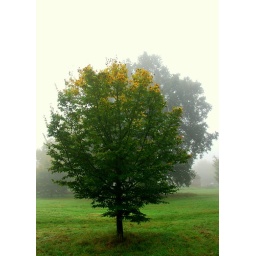
Single tree showing signs of autumn in its leaves on a misty morning, October 2007